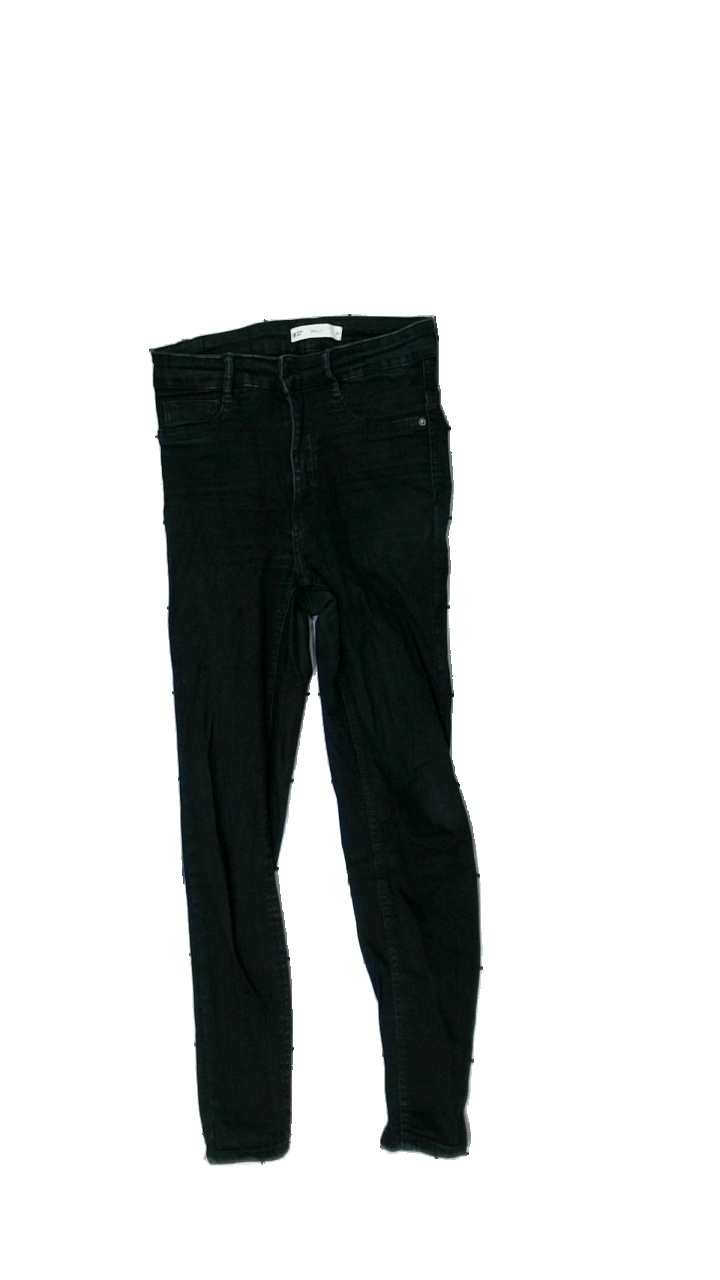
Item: Jeans (Ladies)
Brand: Gina Tricot
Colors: Black
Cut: Regular, Tight
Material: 100% cotton
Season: All
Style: Denim
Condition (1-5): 3
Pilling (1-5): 3
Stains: Minor
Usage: Export
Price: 50-100